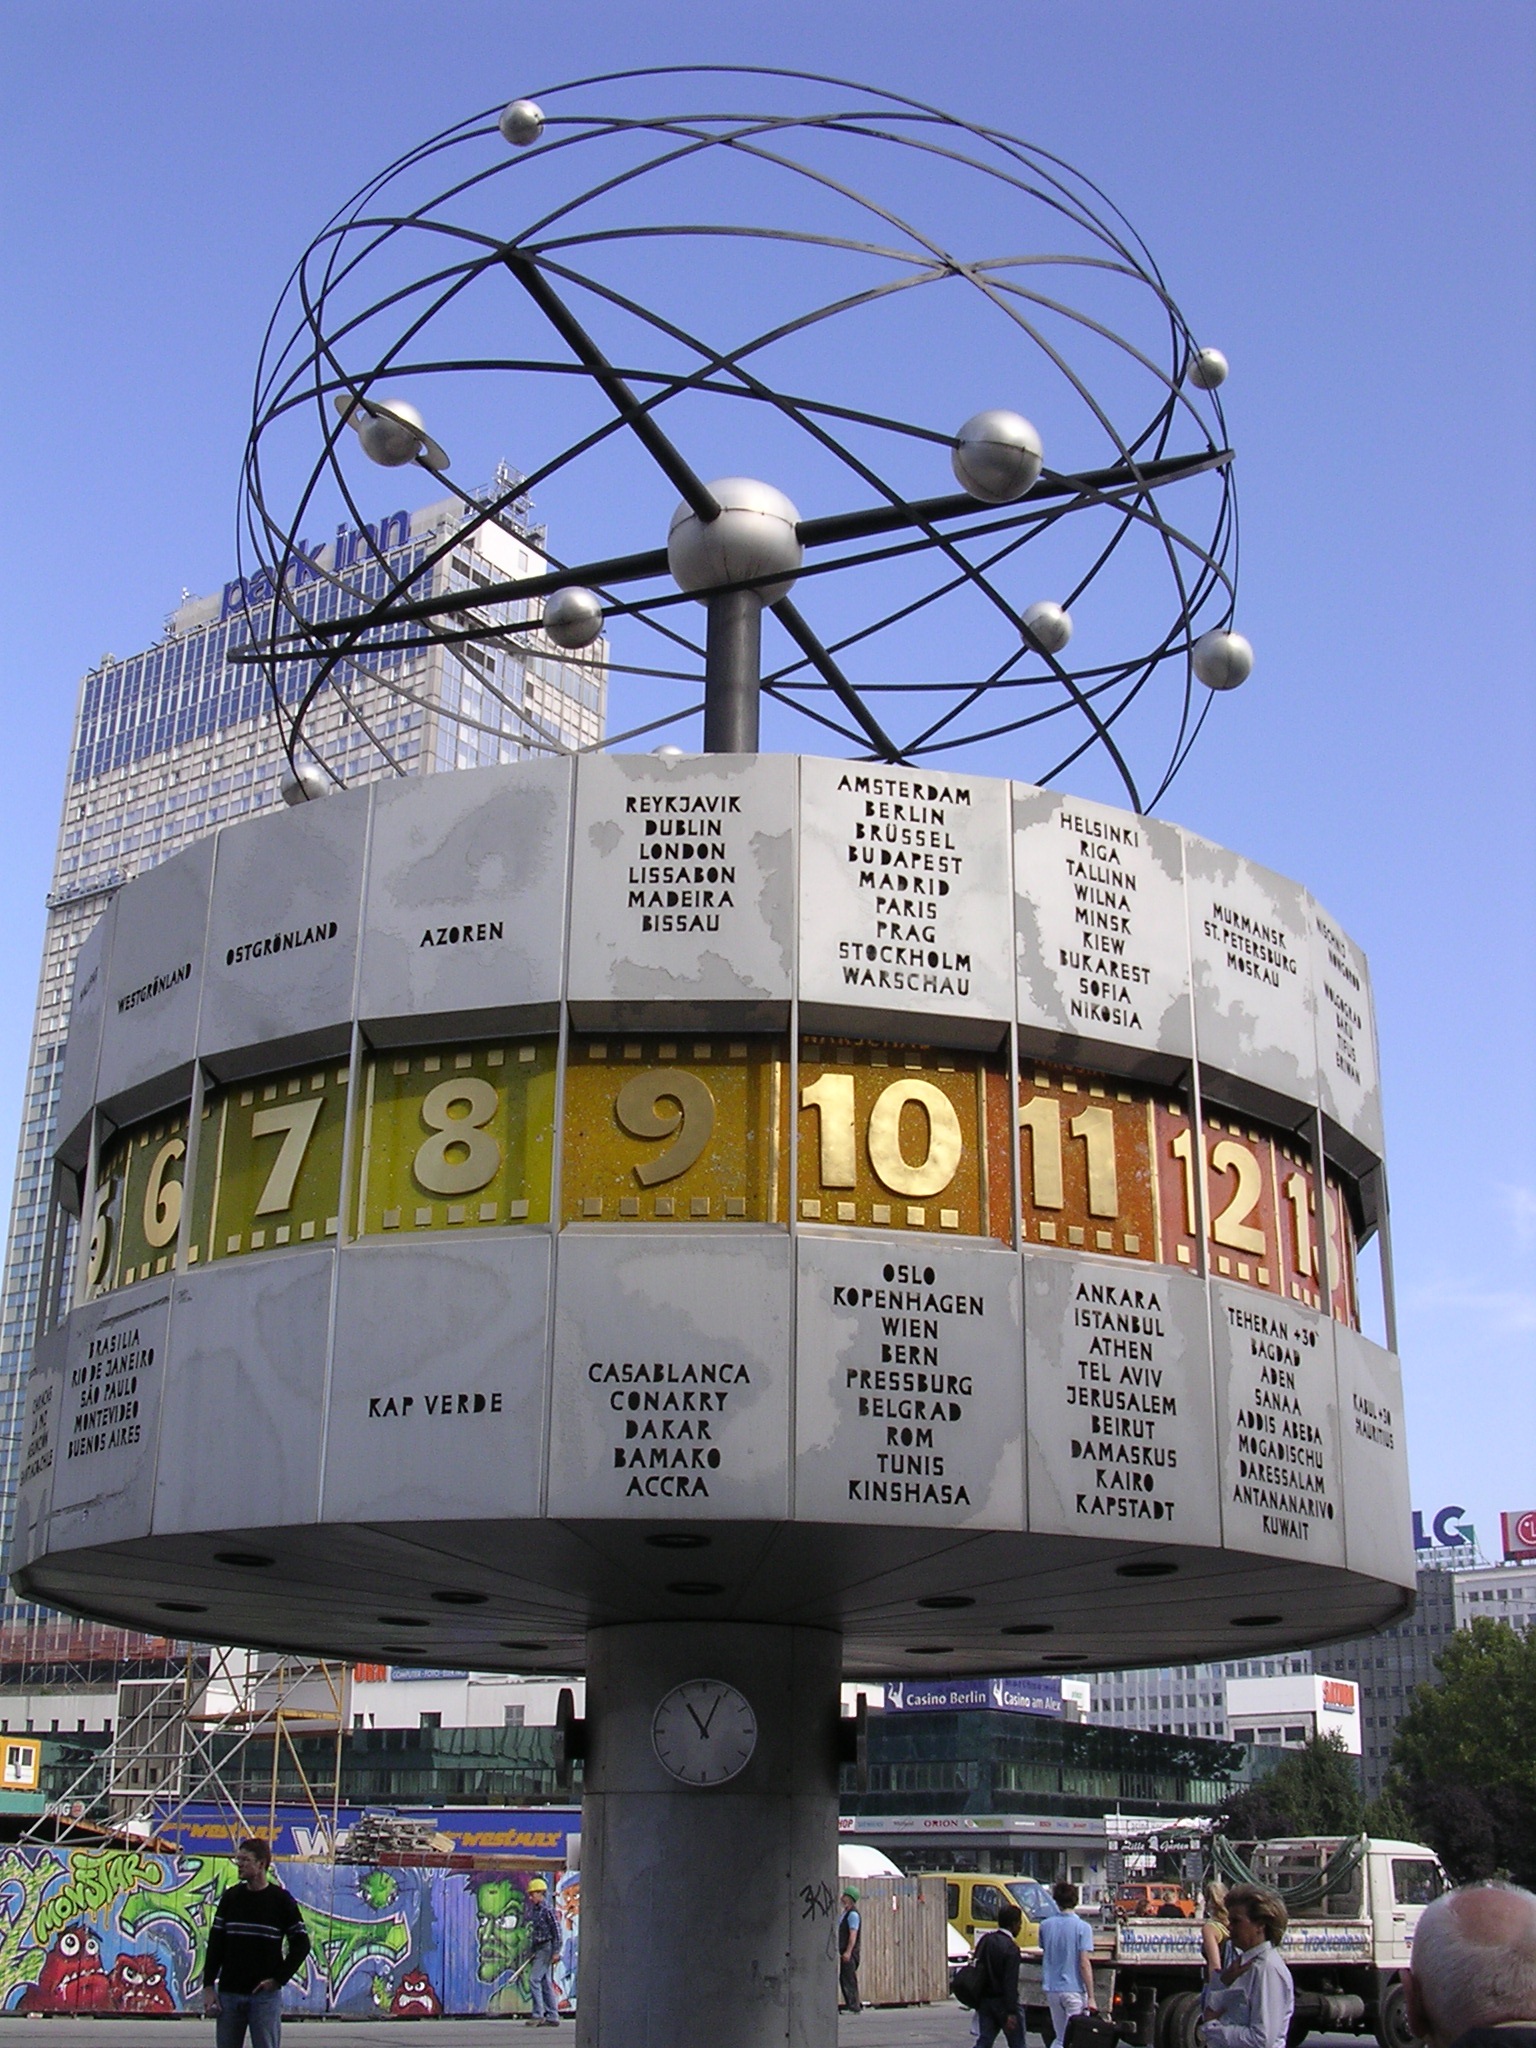
watch, architecture, structure, advertising, landmark, stadium, theatre, arena, berlin, dome, alexanderplatz, sport venue, display device